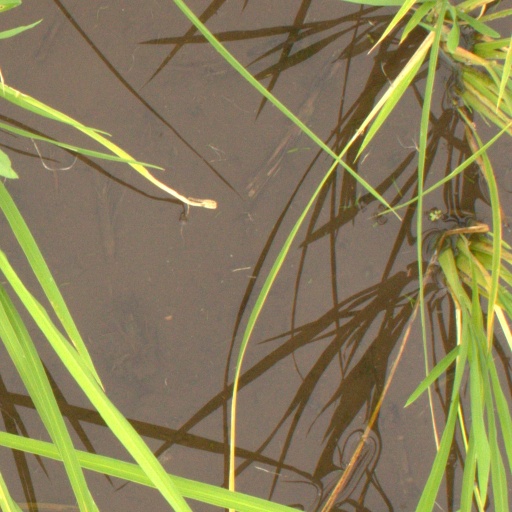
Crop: rice